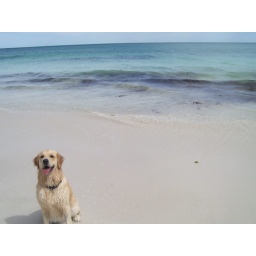
this was taken at the dog beach near hillarys boat harbour